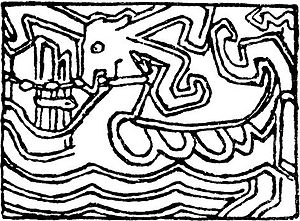
Torbjørn Hornkløve
Gerhard Munthes iIllustration til Glymdråpa i Harald Hårfagers saga, 1899.
Torbjørn Hornkløve nævnes i Skaldatal som en af kong Harald Hårfagers hirdskjalde, men ellers er der få og usikre oplysninger om hans person og hvilke strofer, han egentlig har digtet.